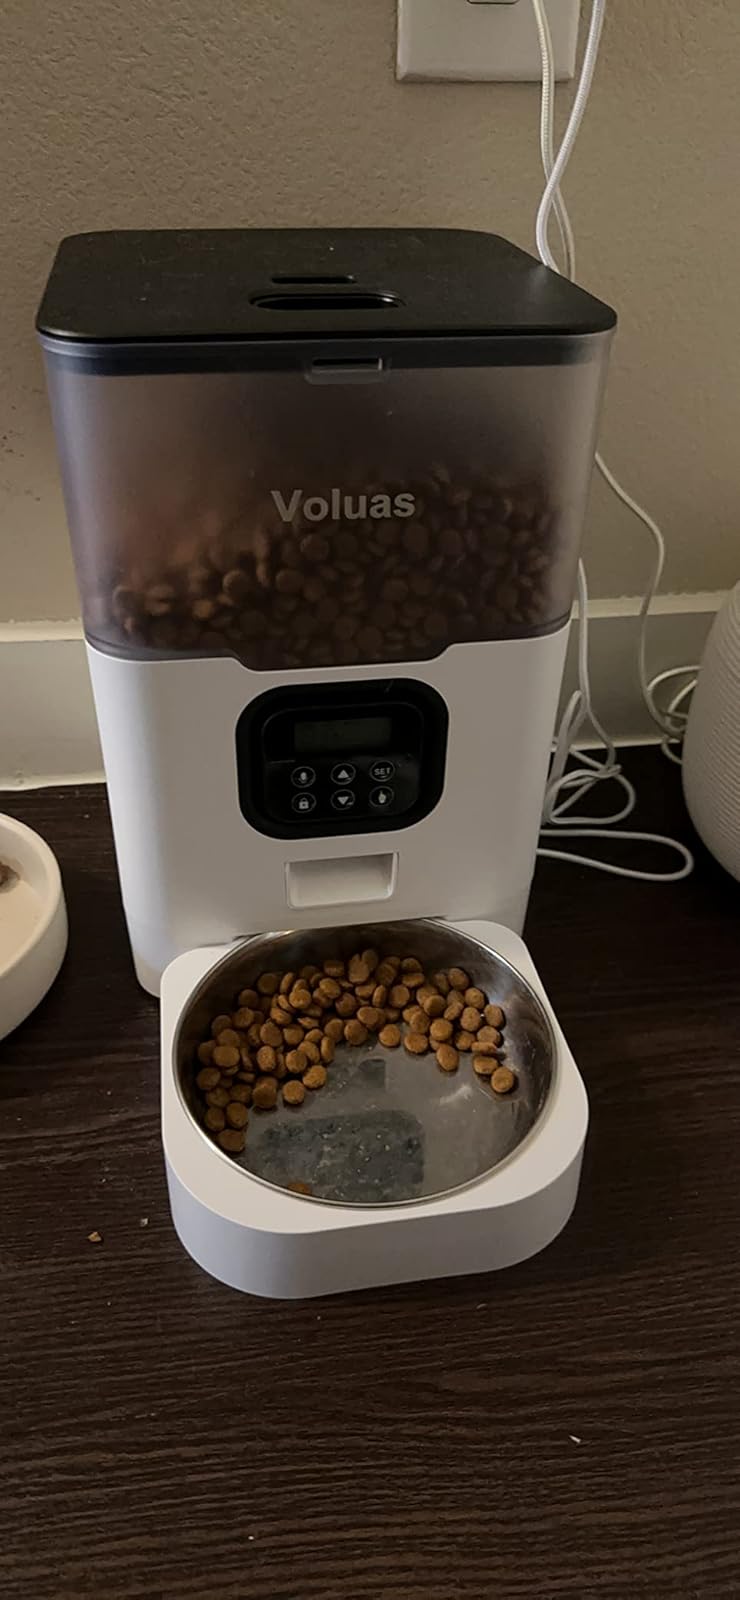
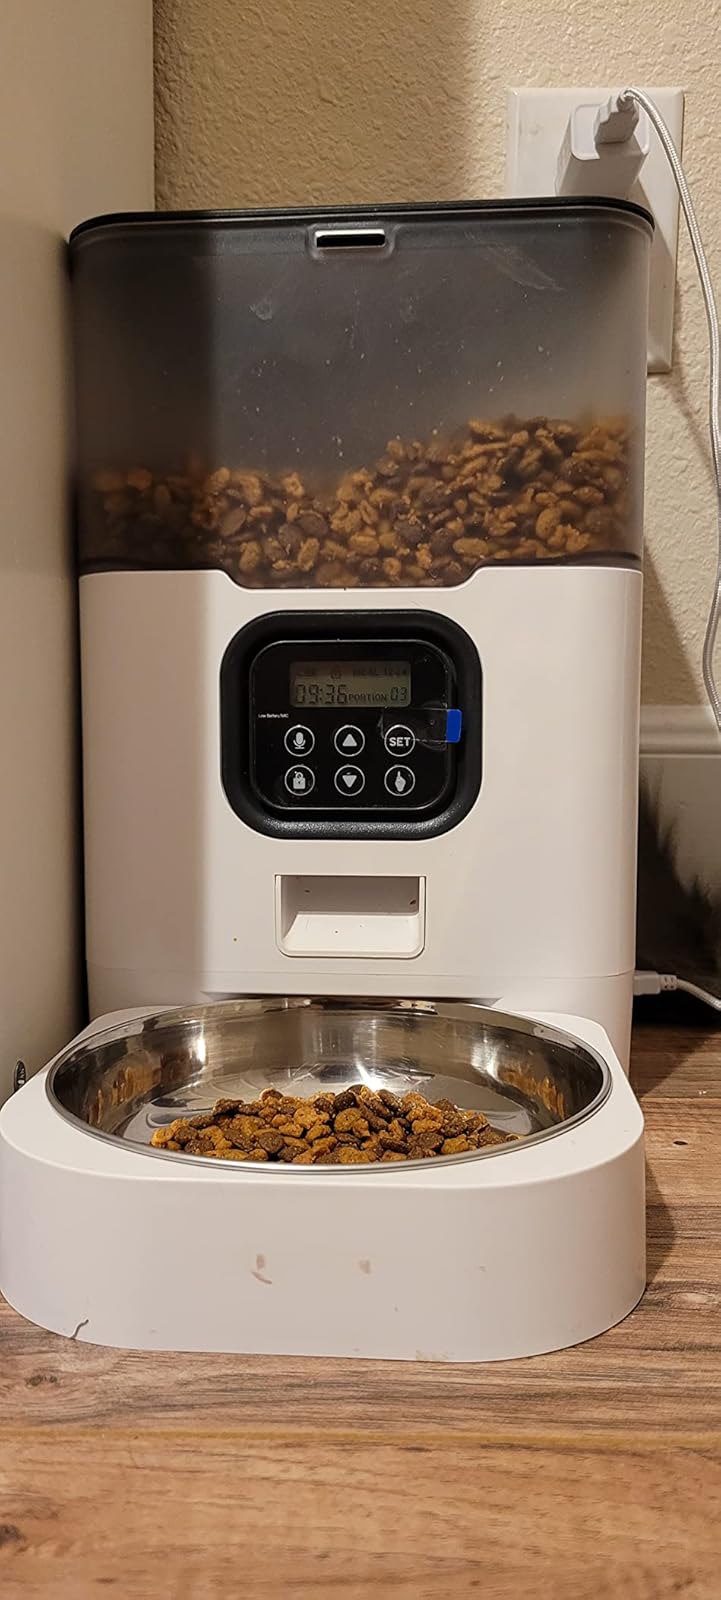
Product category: items_feeder
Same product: yes